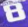
Number: 8